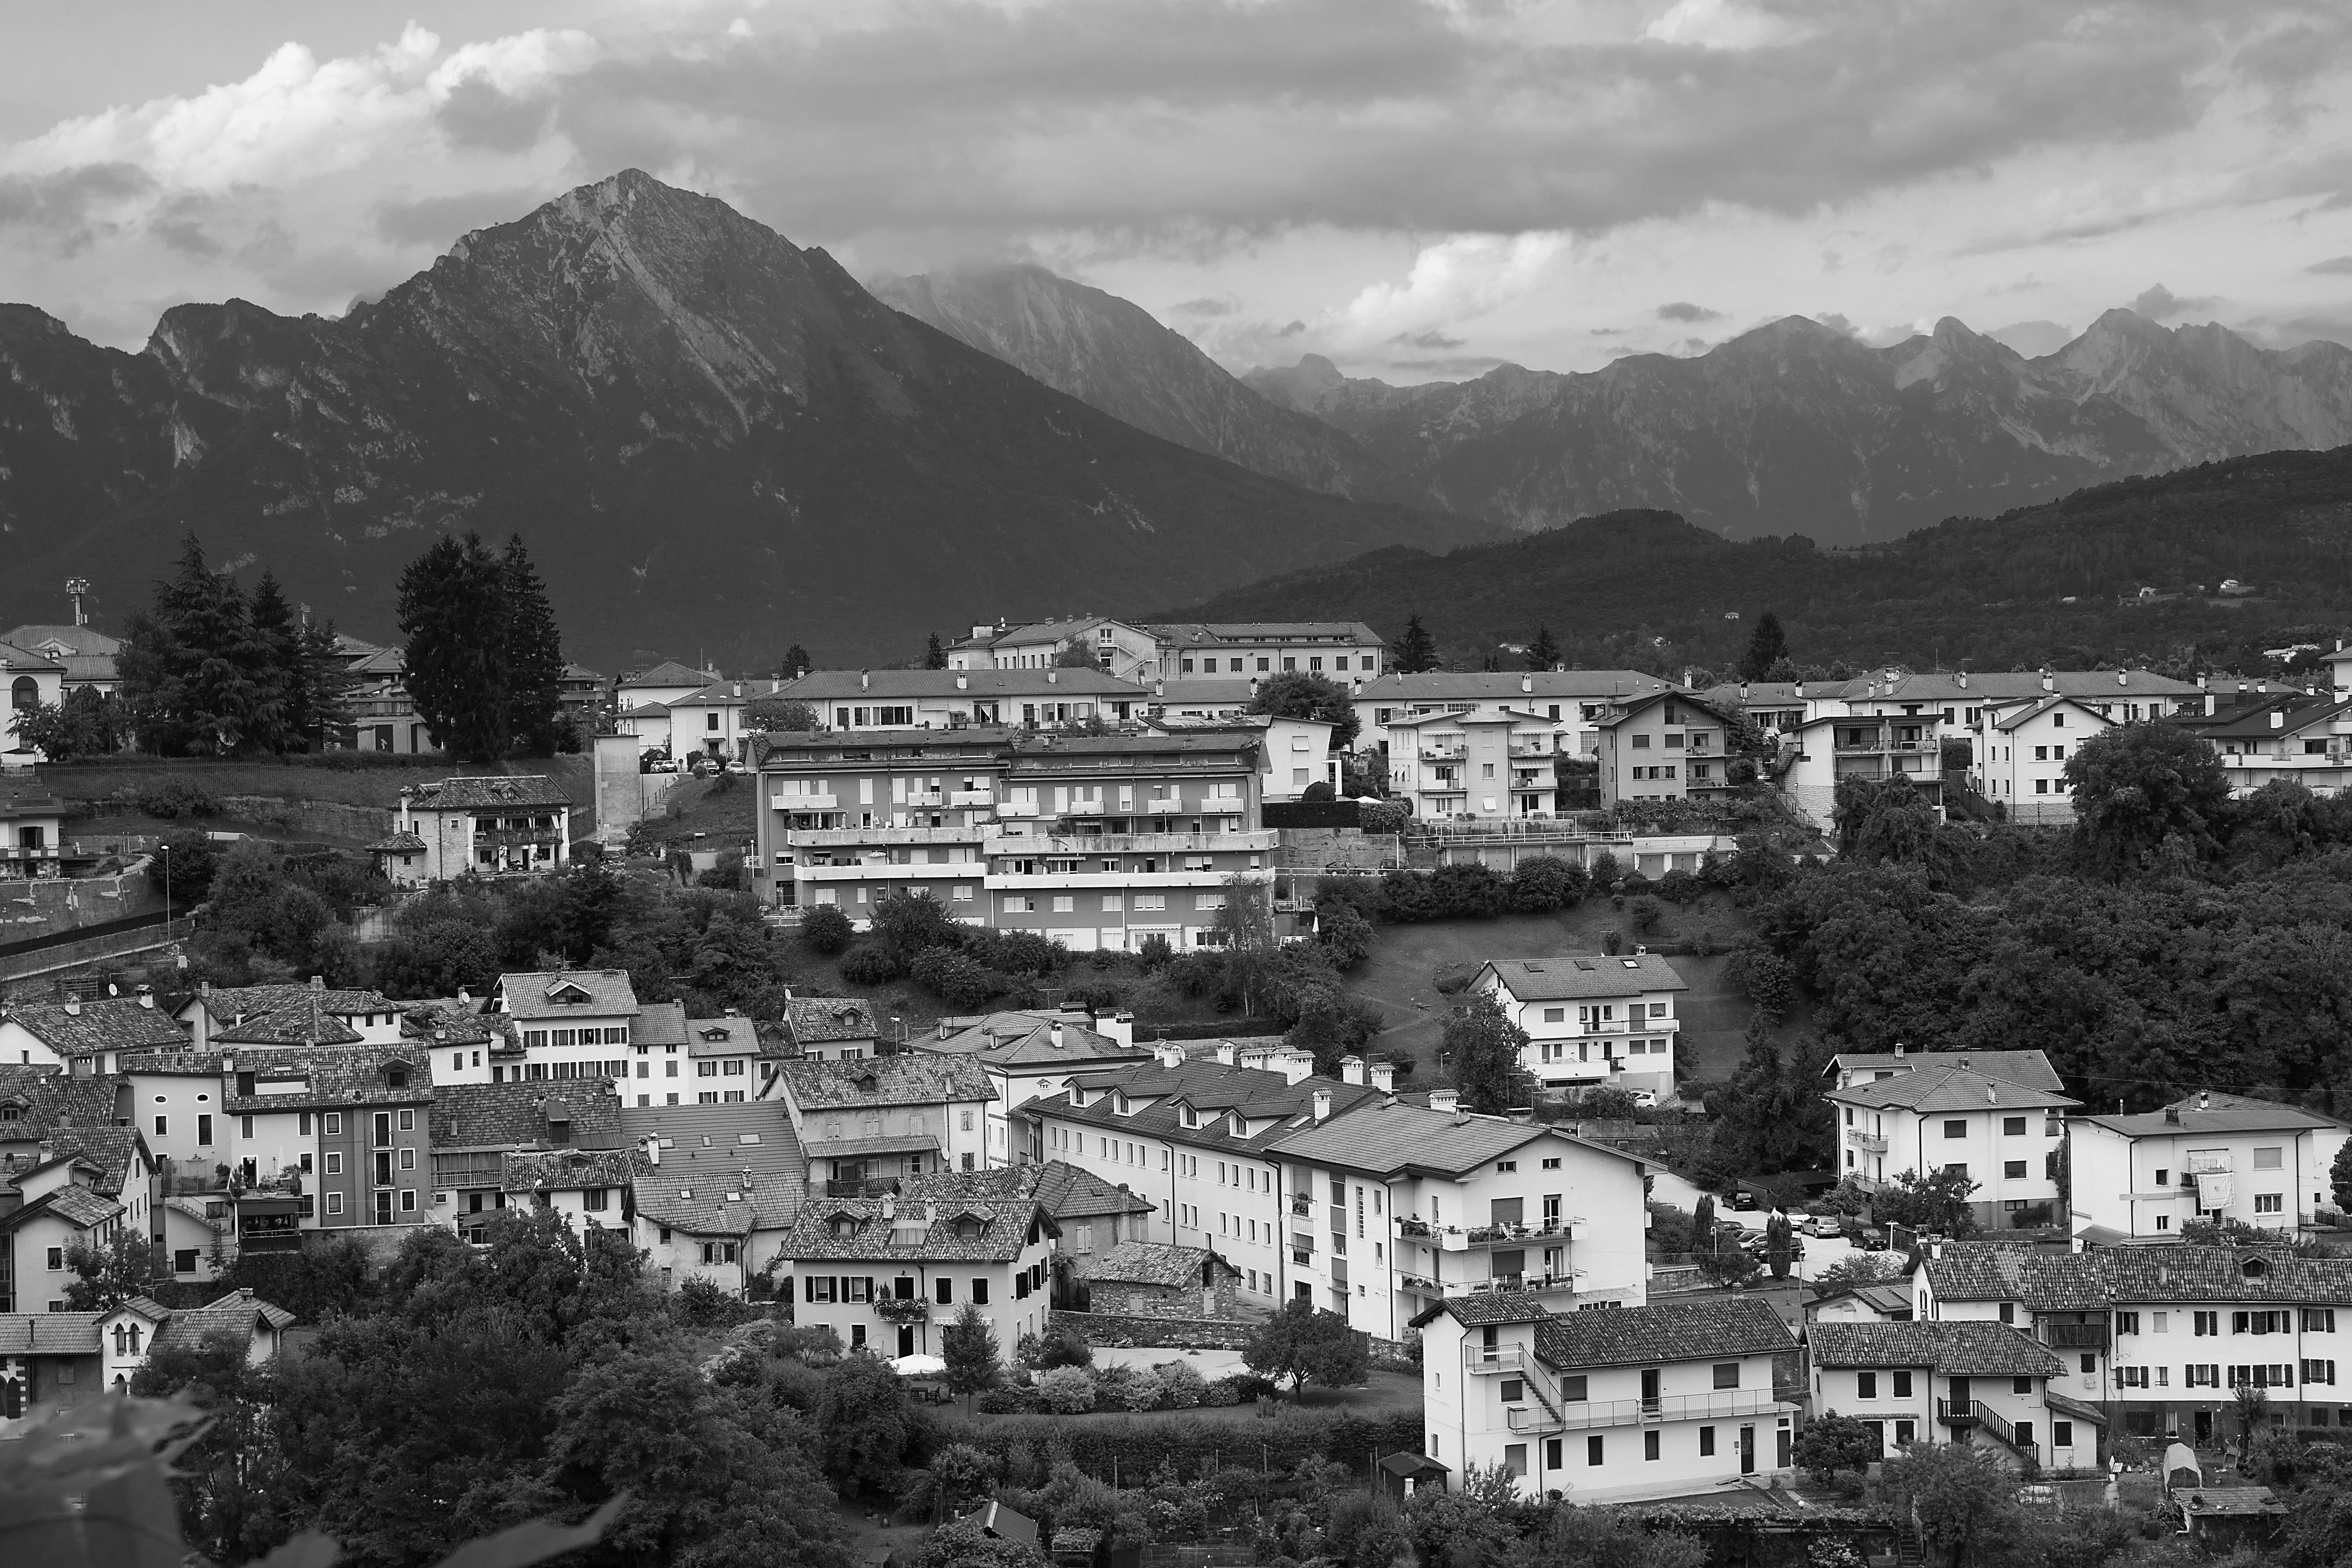
mountain, black and white, sunshine, sunset, photography, house, cloudy, town, city, cityscape, panorama, village, suburb, italy, monochrome, mountains, dolomites, belluno, neighbourhood, aerial photography, monochrome photography, residential area, geographical feature, human settlement